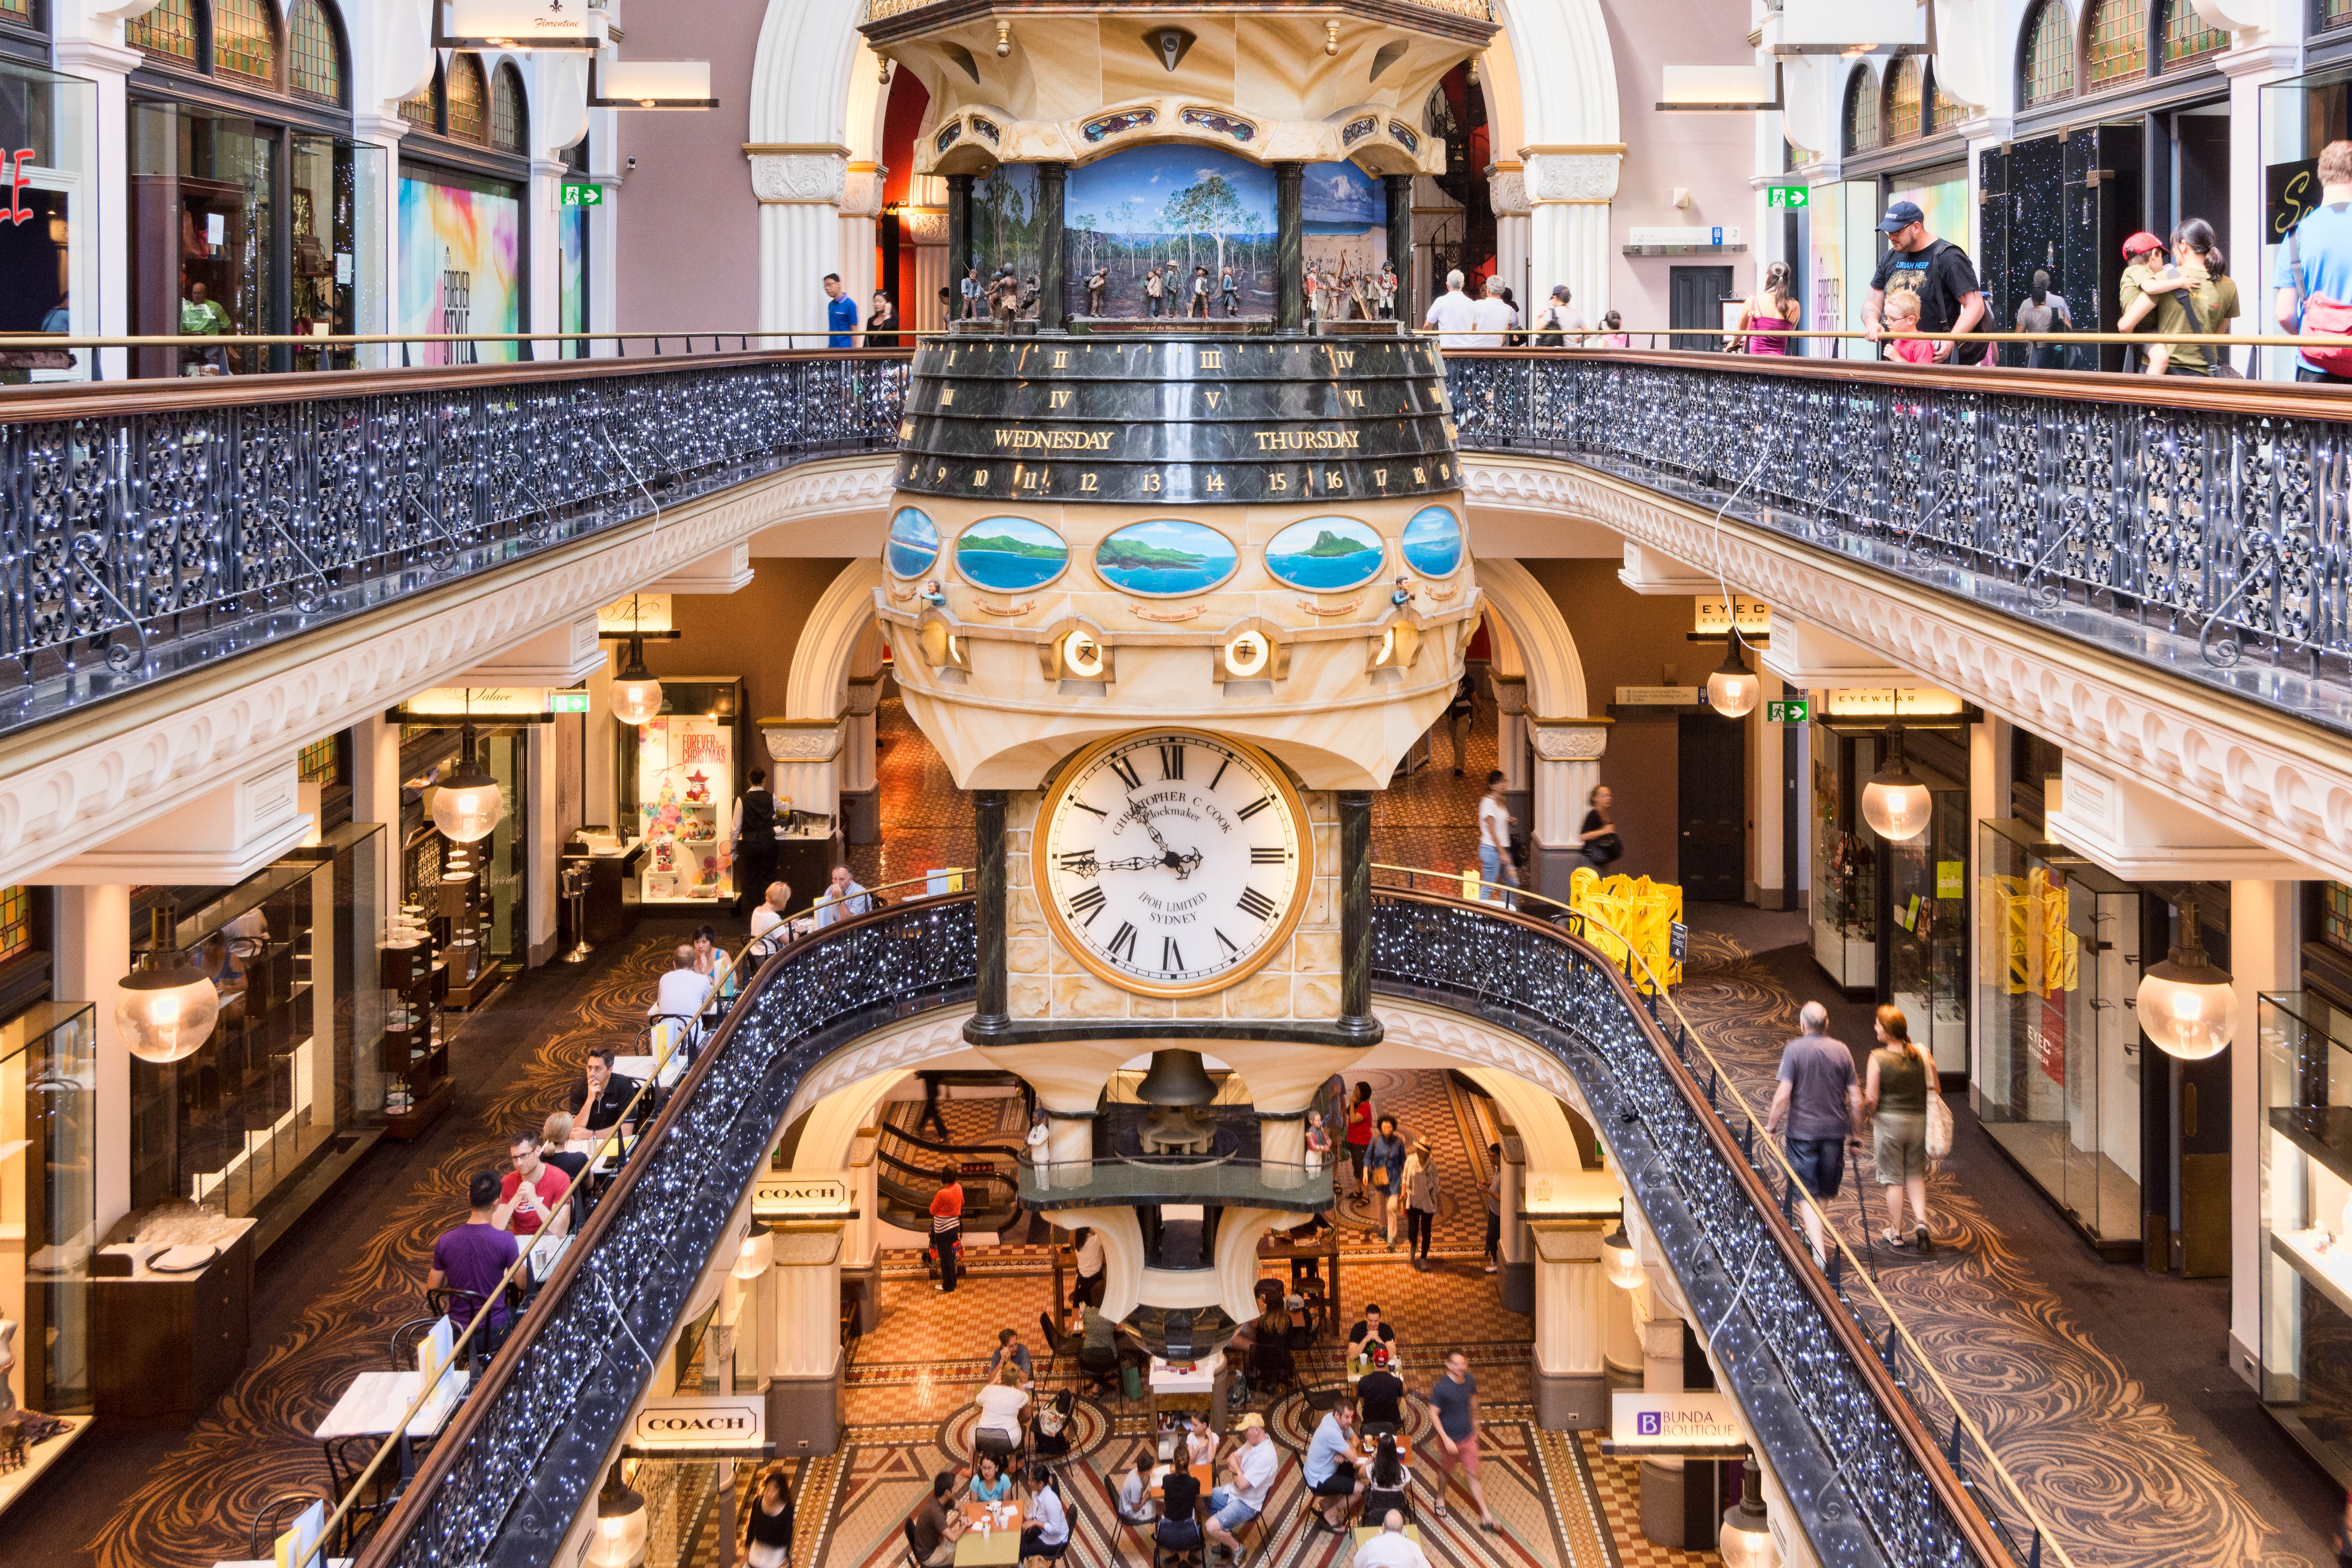
sydney, australia, shops, qvb, queenvictoriabuilding, shopping mall